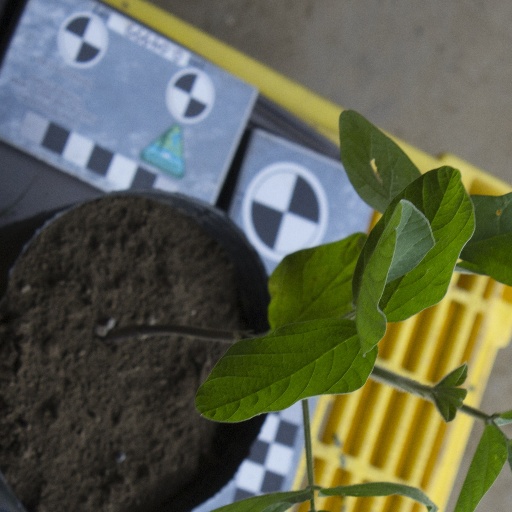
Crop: soybean